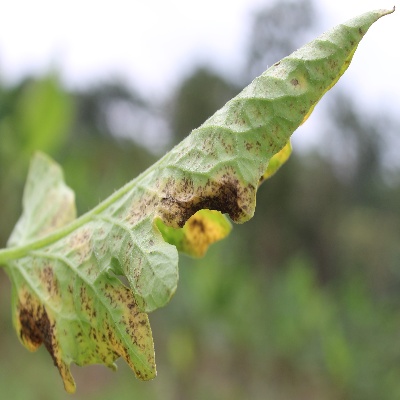
Crop: Tomato
Condition: leaf curl